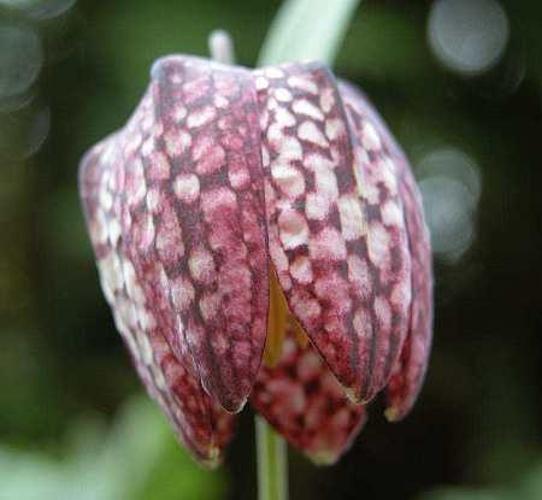
Flower: Fritillary